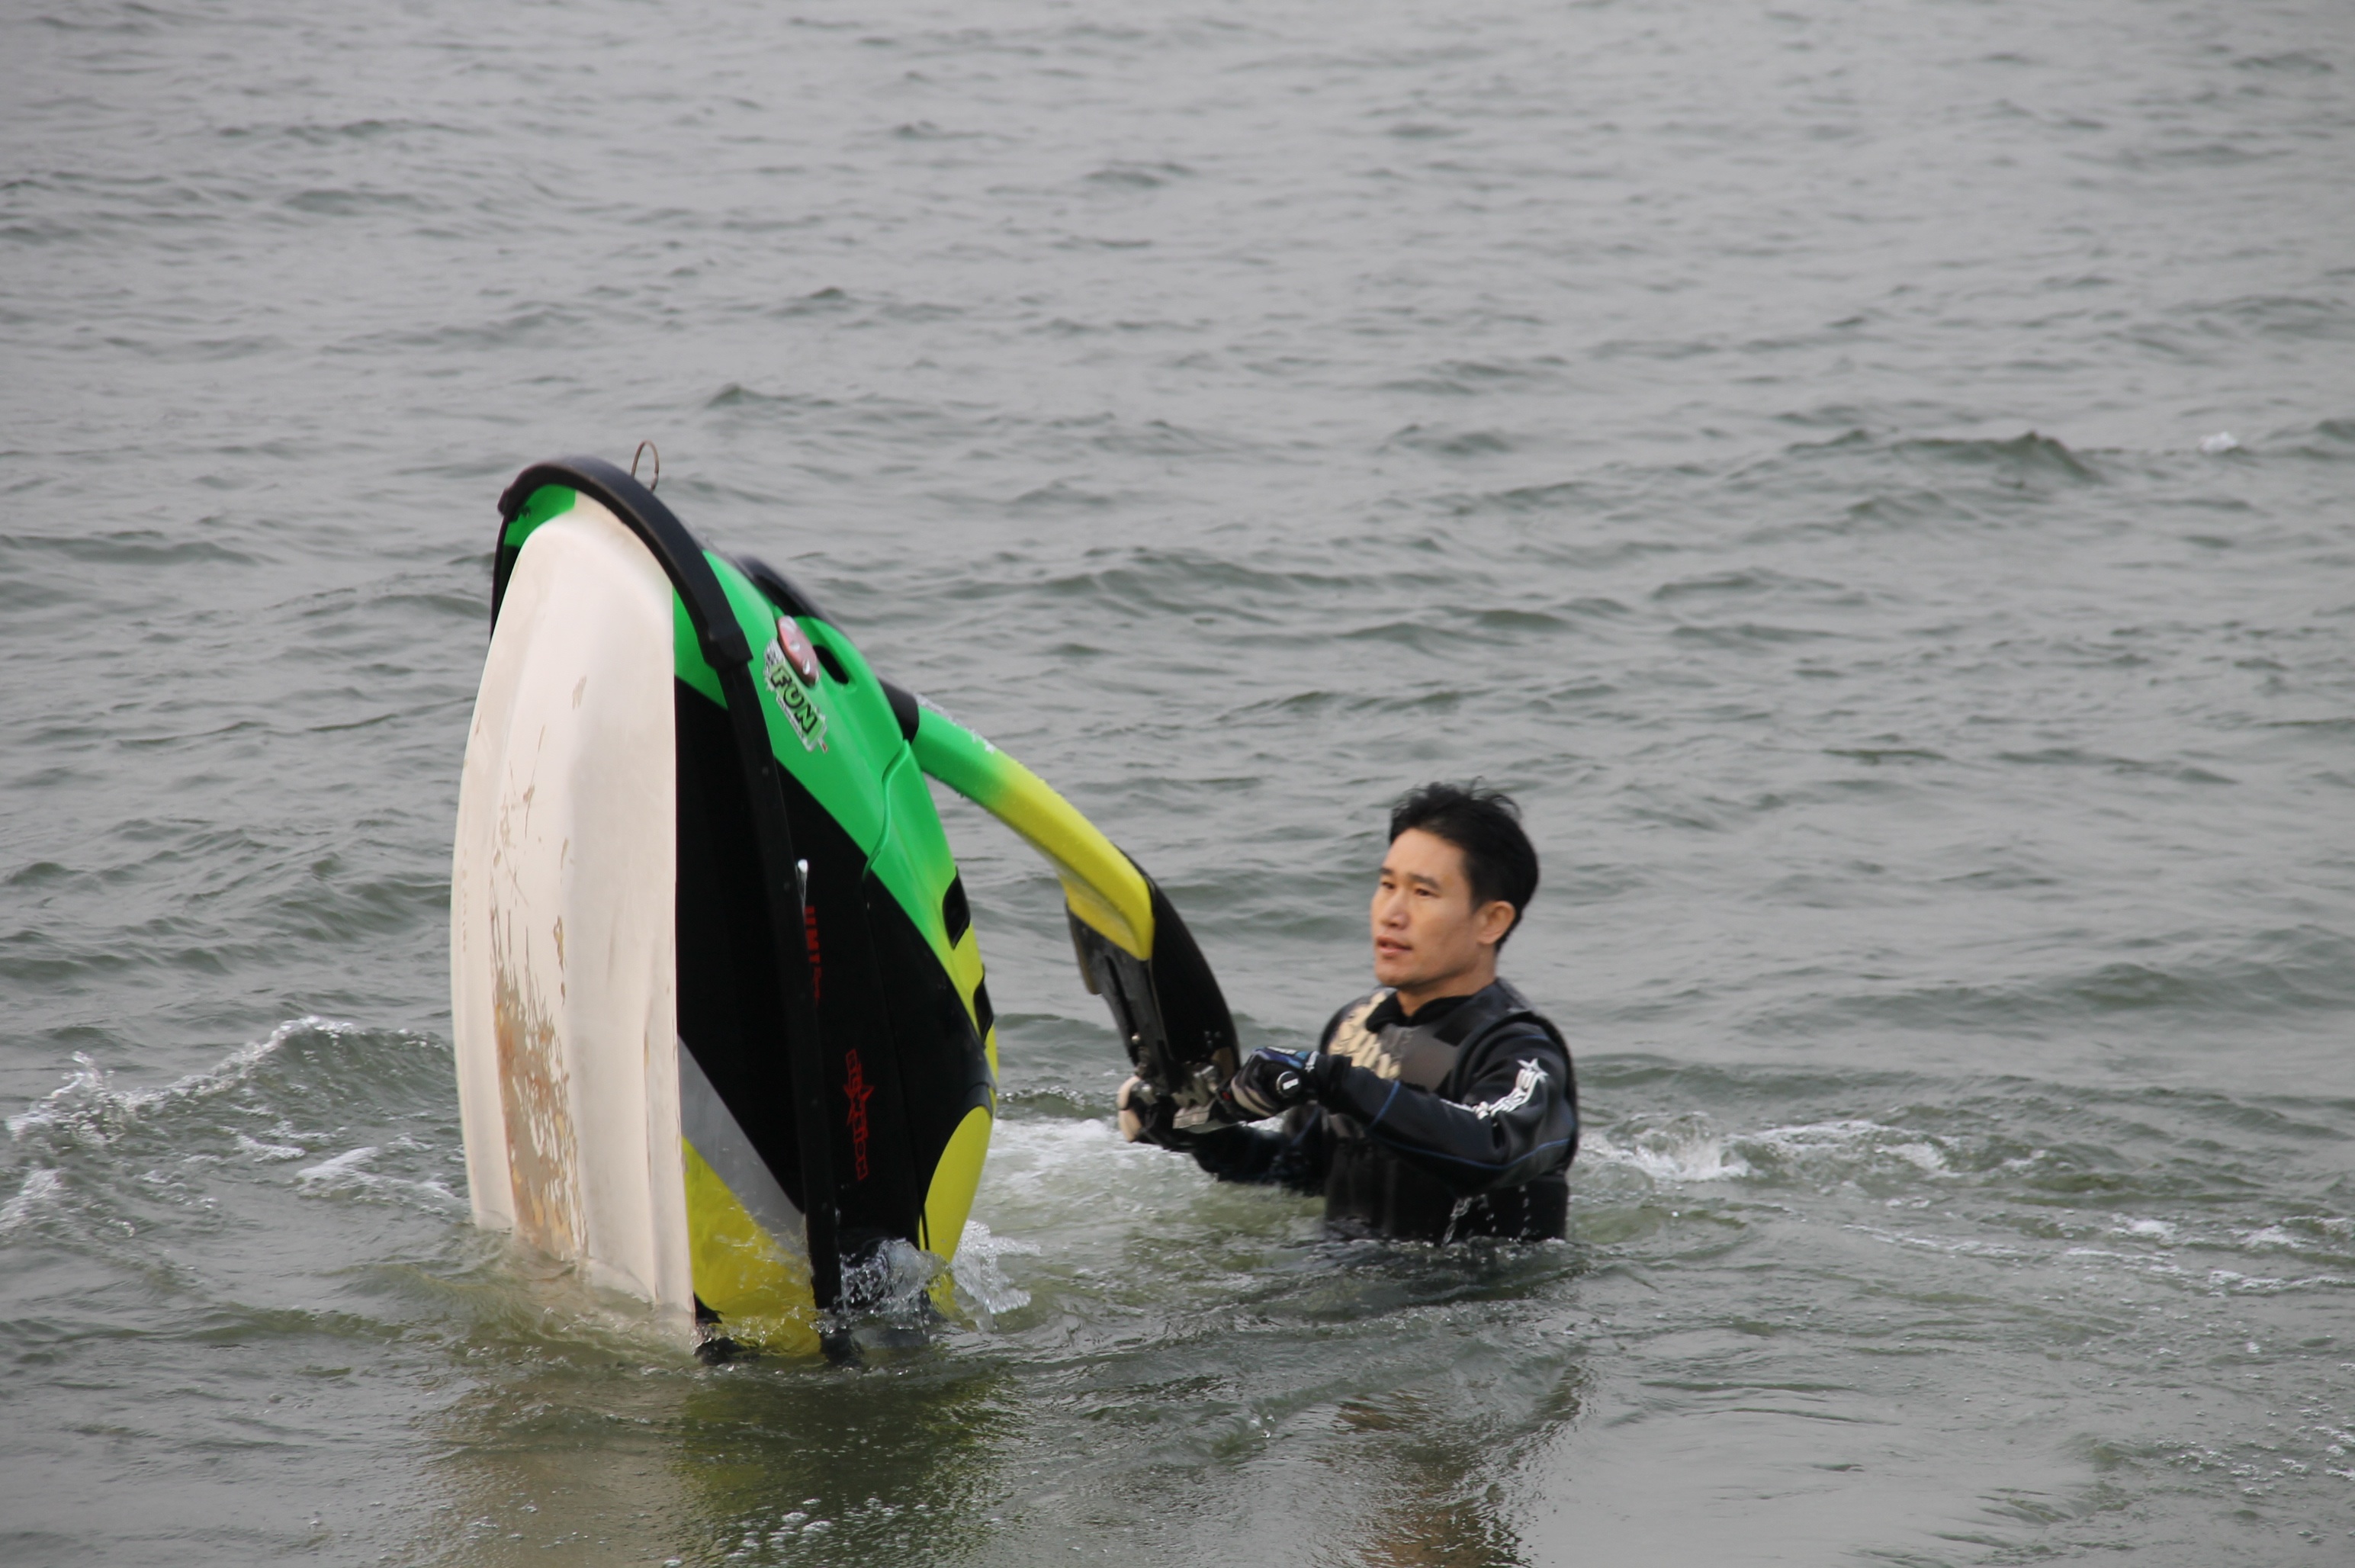
sea, water, boat, wave, wind, surfing, paddle, vehicle, sailing, surfboard, extreme sport, sports, boating, windsurfing, water sport, wind wave, boardsport, surfing equipment and supplies, surface water sports